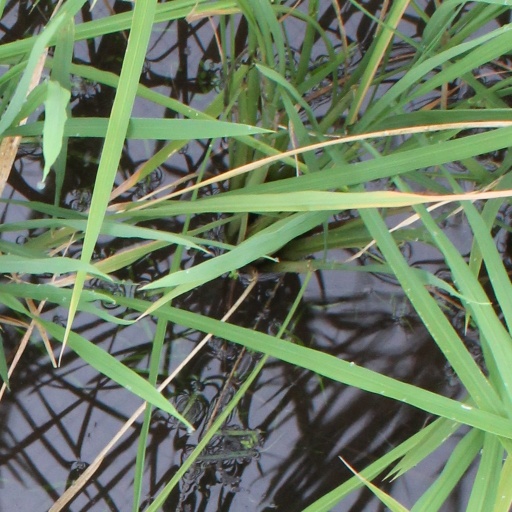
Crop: rice